Trundle, New South Wales

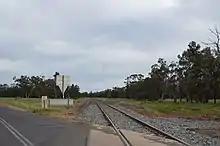
The Tottenham branch line at Trundle, New South Wales

Trundle lay on the southern boundary of the Wangaibon people's traditional lands.